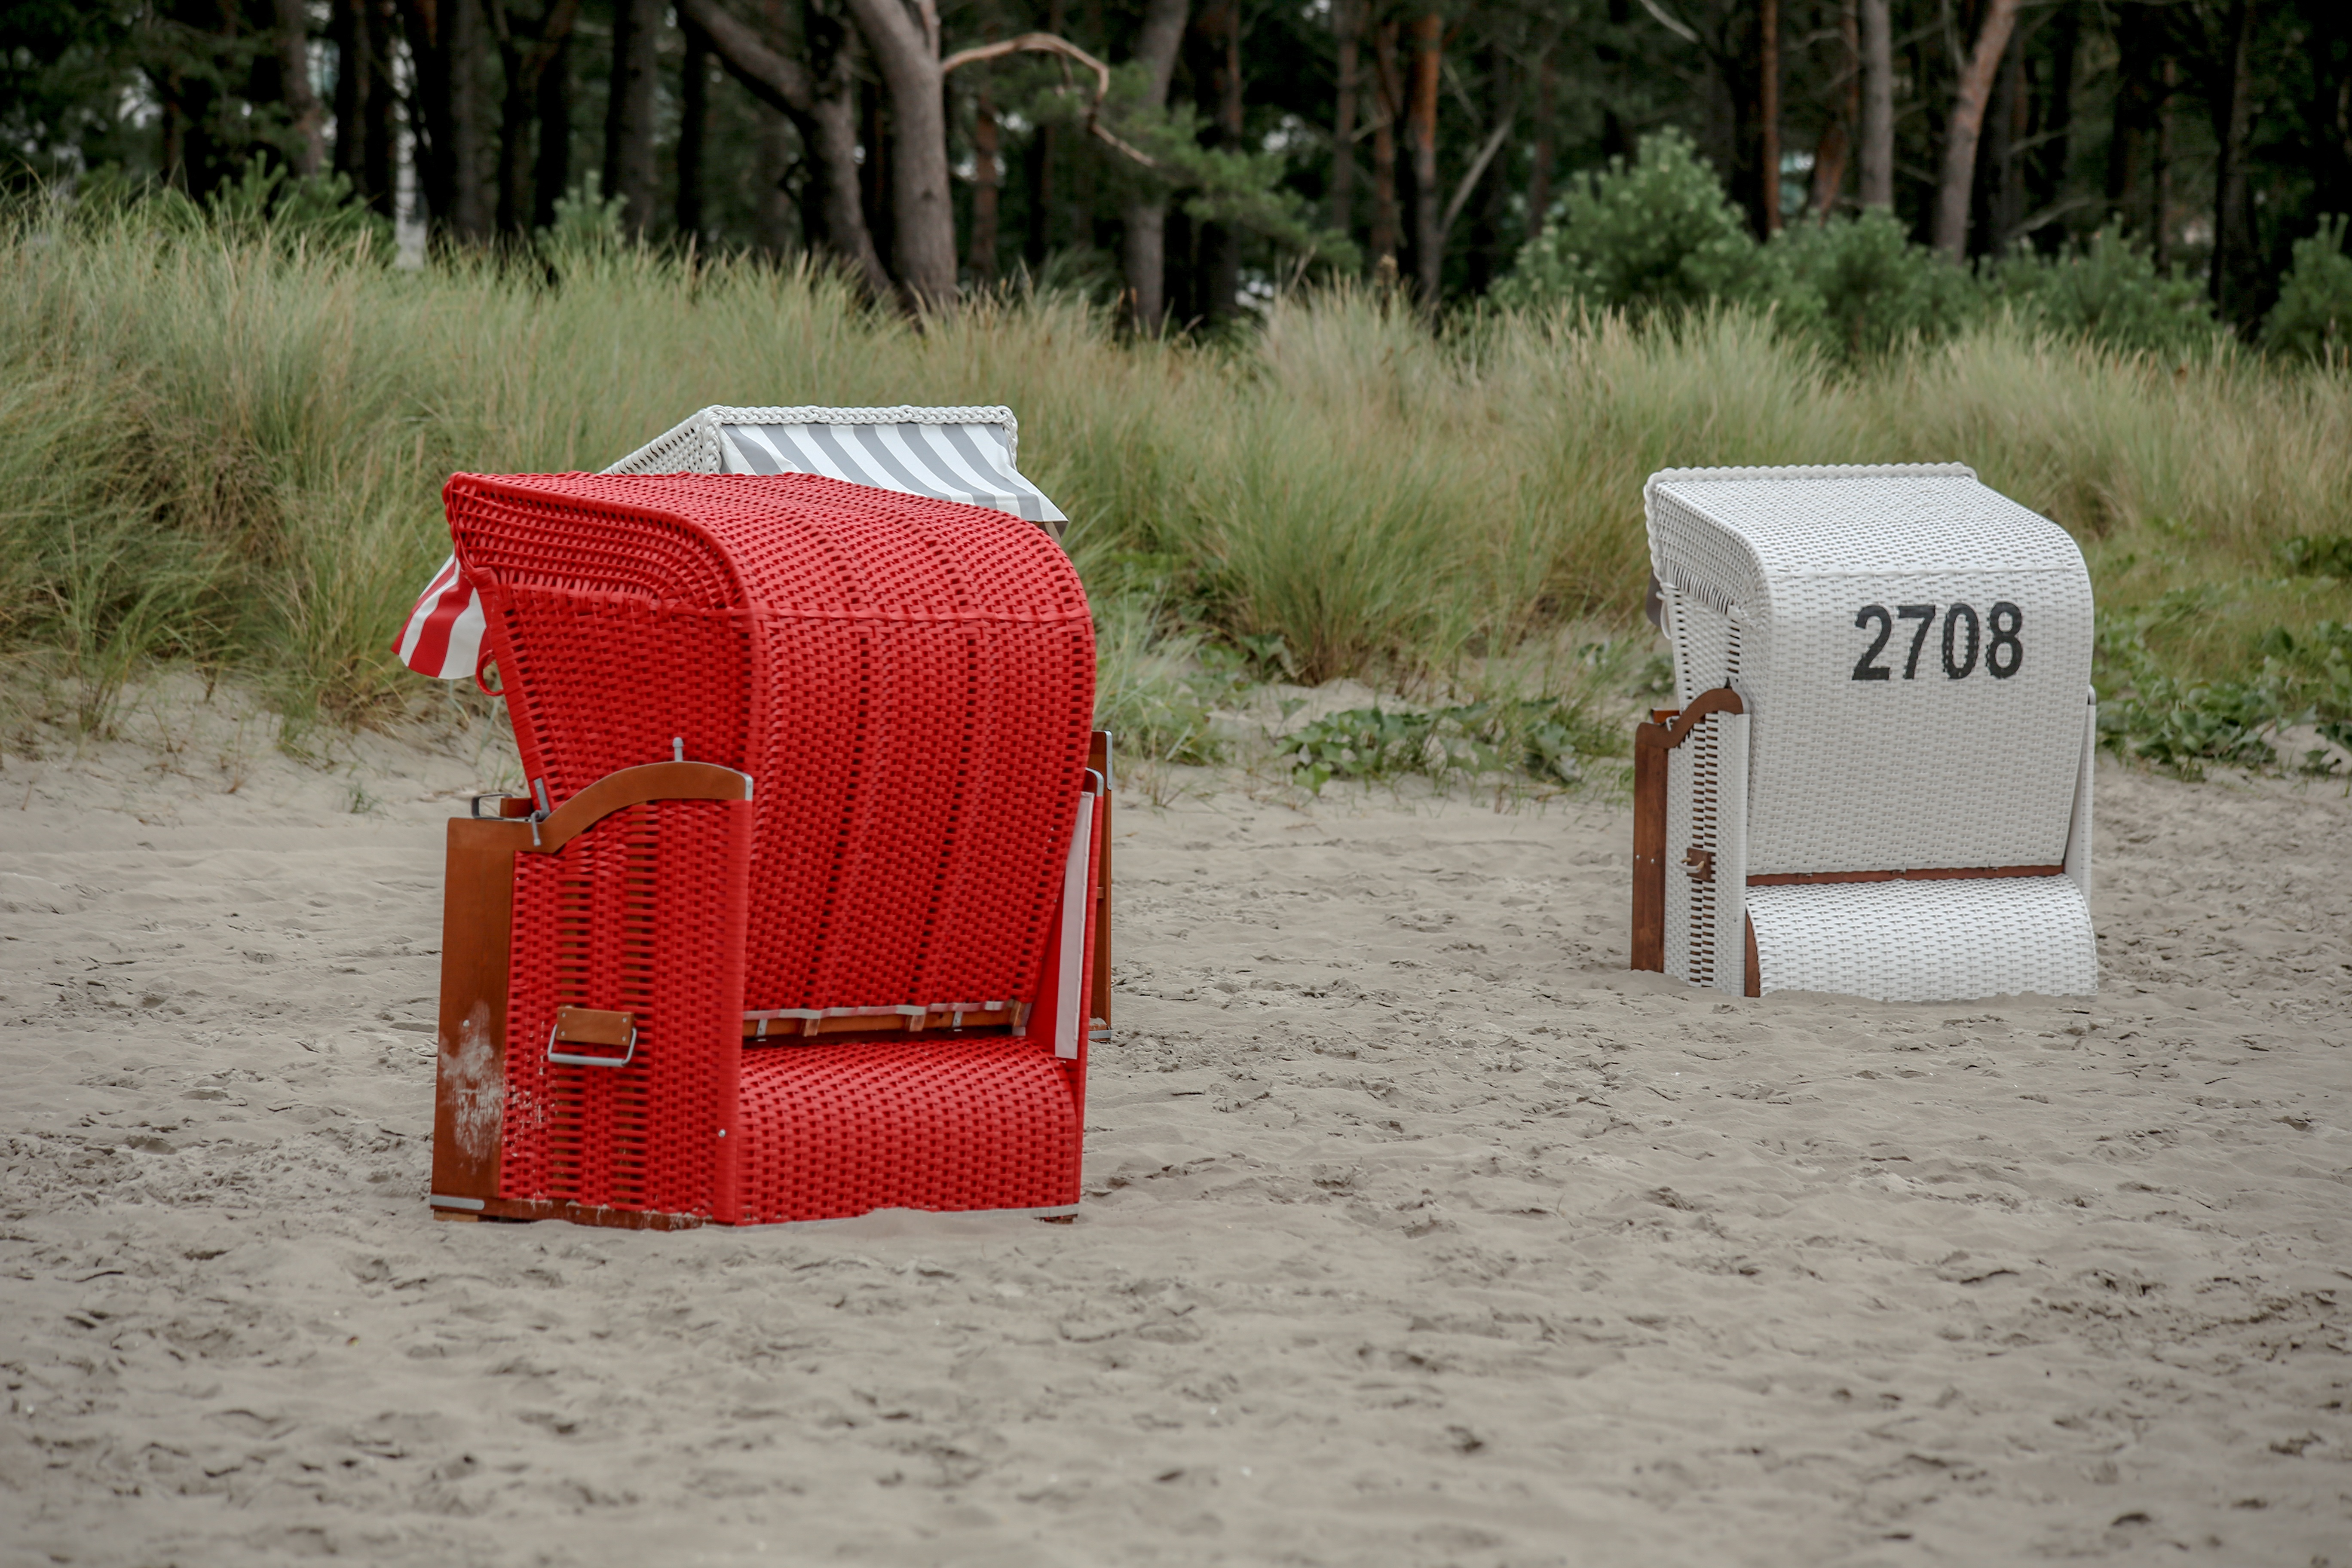
beach, sea, sand, red, holiday, agriculture, material, baltic sea, r gen, beach chair, clubs